Mithqal Al-Fayez

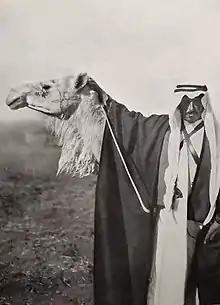
Al-Fayez with his favorited camel

In 1919, over a decade long land dispute, Major General Fredrick Peake pursued a meeting with Mithqal to discuss the dispute. However, Mithqal choose to stay in his family's headquarters in Um Al Amad, which then prompted Peake to approach him unarmed to avoid a large conflict. Initially, Mithqal agreed to his request, however the day after Mithqal ordered the arrest of the Major General, which led to Peake to stay in the stables of the Al-Fayez for at least a day. It is unclear why Mithqal ordered the arrest of Peake, and although Peake writes unfavorably of Mithqal in an undermining manner in his books, he reportedly "bore no grudge" according to C.S. Jarvis's biography of the Peake.